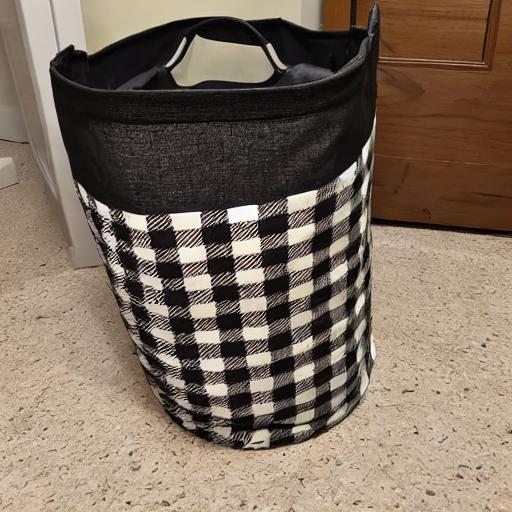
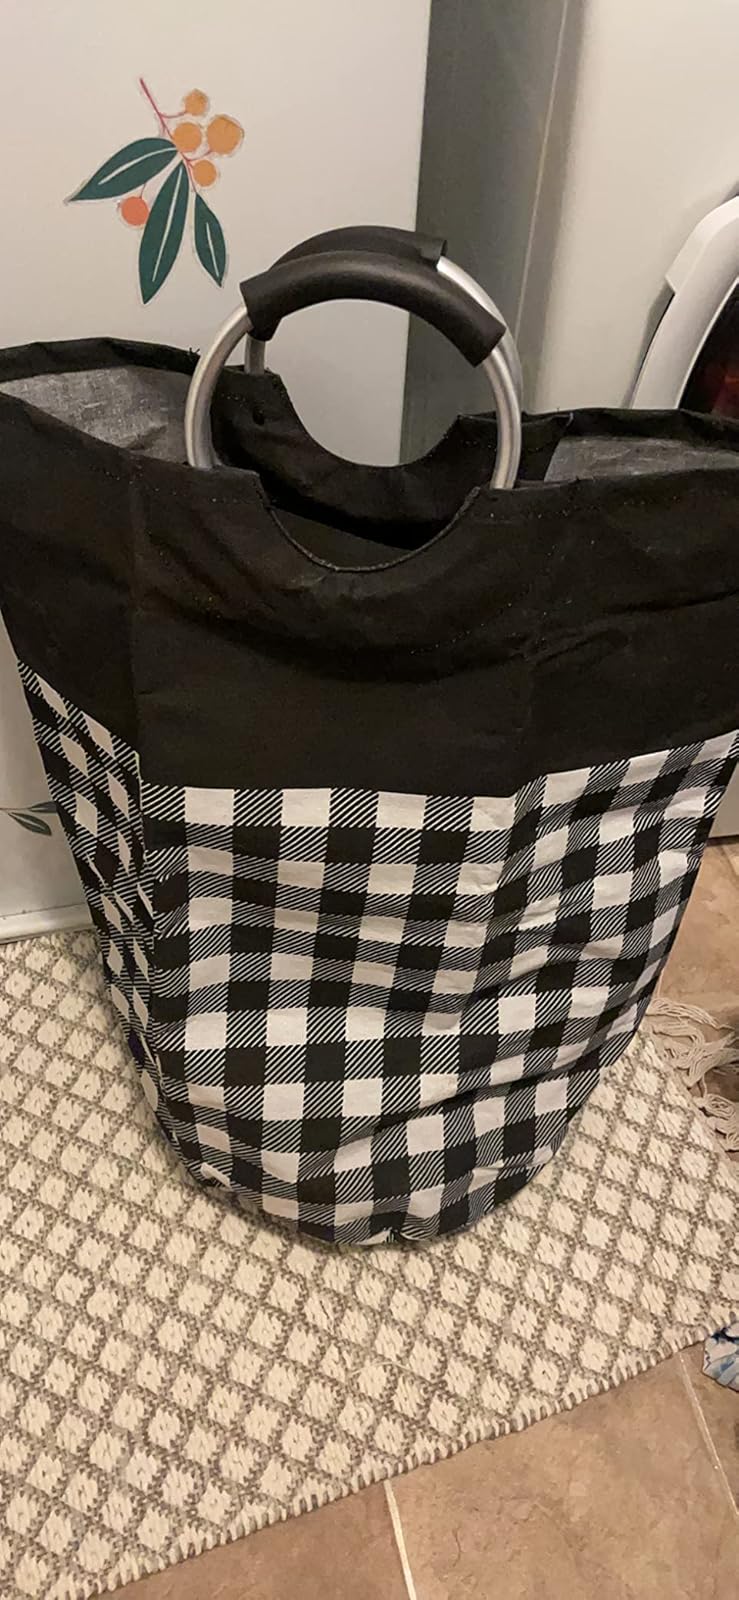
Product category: items_hamper
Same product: no